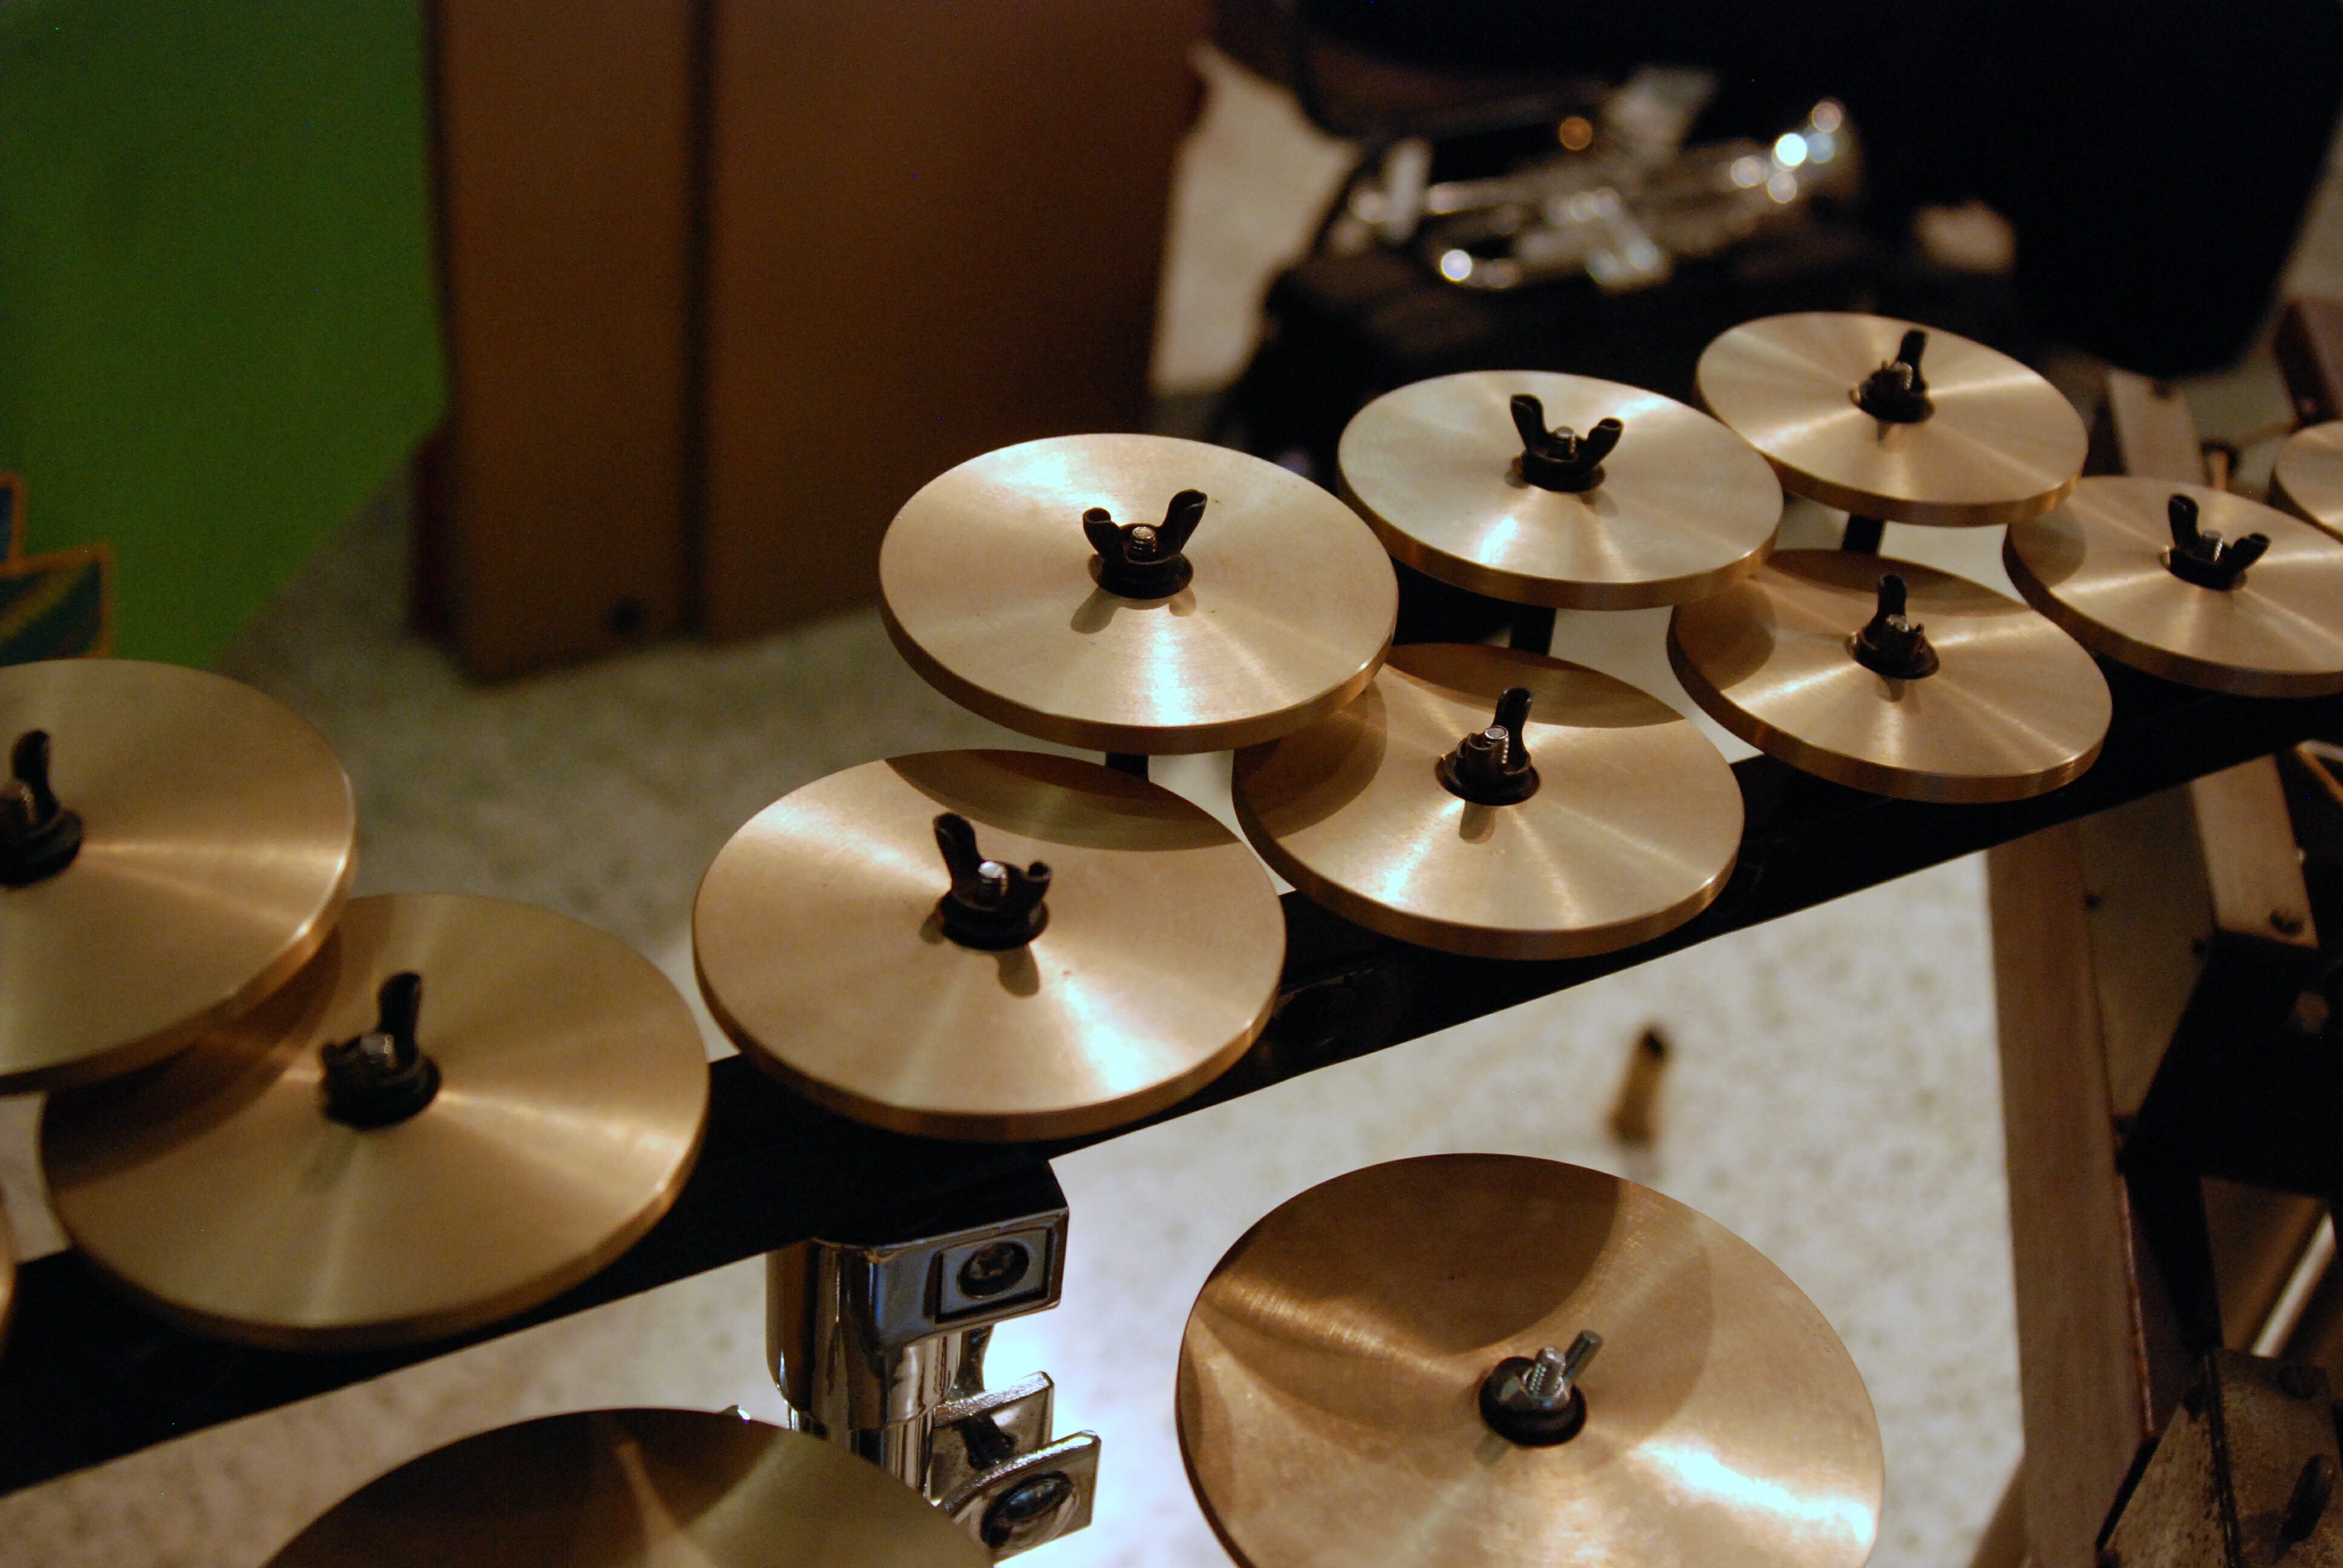
table, guitar, instrument, drum, musical instrument, percussion, drums, cymbal, crotales, electronic instrument, skin head percussion instrument